María Fernanda Aristizábal

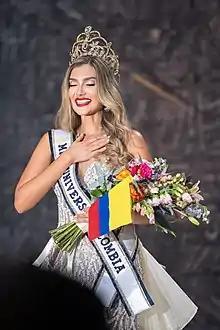
Aristizábal in 2022

María Fernanda Aristizábal Urrea (born 19 June 1997) is a Colombian beauty pageant titleholder who won Señorita Colombia 2019. Aristizábal is the first representative from Quindío to win Miss Colombia and Miss Universe Colombia. Aristizábal represented Colombia in Miss Universe 2022 and reached the top 16.